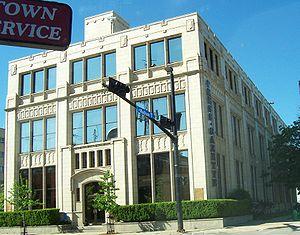
Le Green Bay Press-Gazette est un journal qui couvre la majorité du nord-est du Wisconsin, dont Green Bay. La Green Bay Gazette a été fondée en 1866 et devint un journal quotidien en 1871. Il a fusionné avec son principal concurrent, le Green Bay Free Press en 1915. Le journal a été acheté par la Gannett Corporation en 1980. Tous les matins 57 675 exemplaires sont mis en vente, et le samedi 83 166 sont mis en vente.